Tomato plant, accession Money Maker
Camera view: horizontal (90 deg, fisheye); turntable rotation: 330 degrees
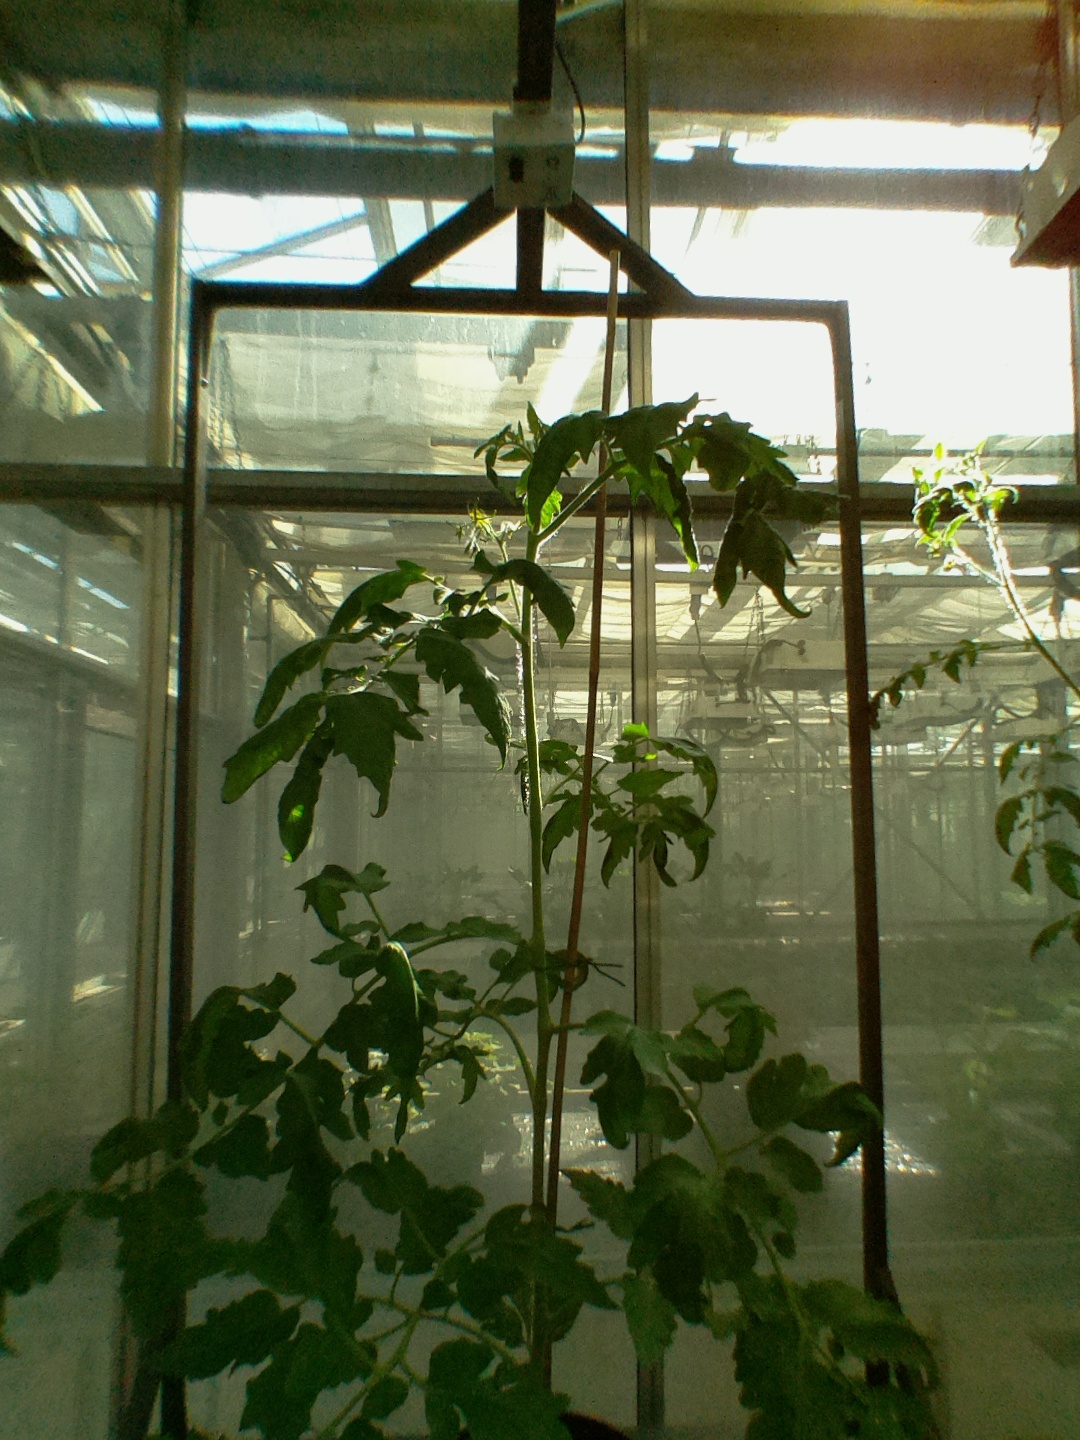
BBCH growth stage 63: 30%-40% of flowers open